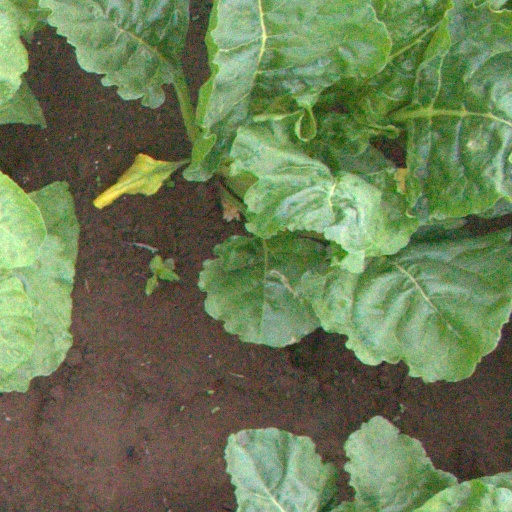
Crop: sugar beet